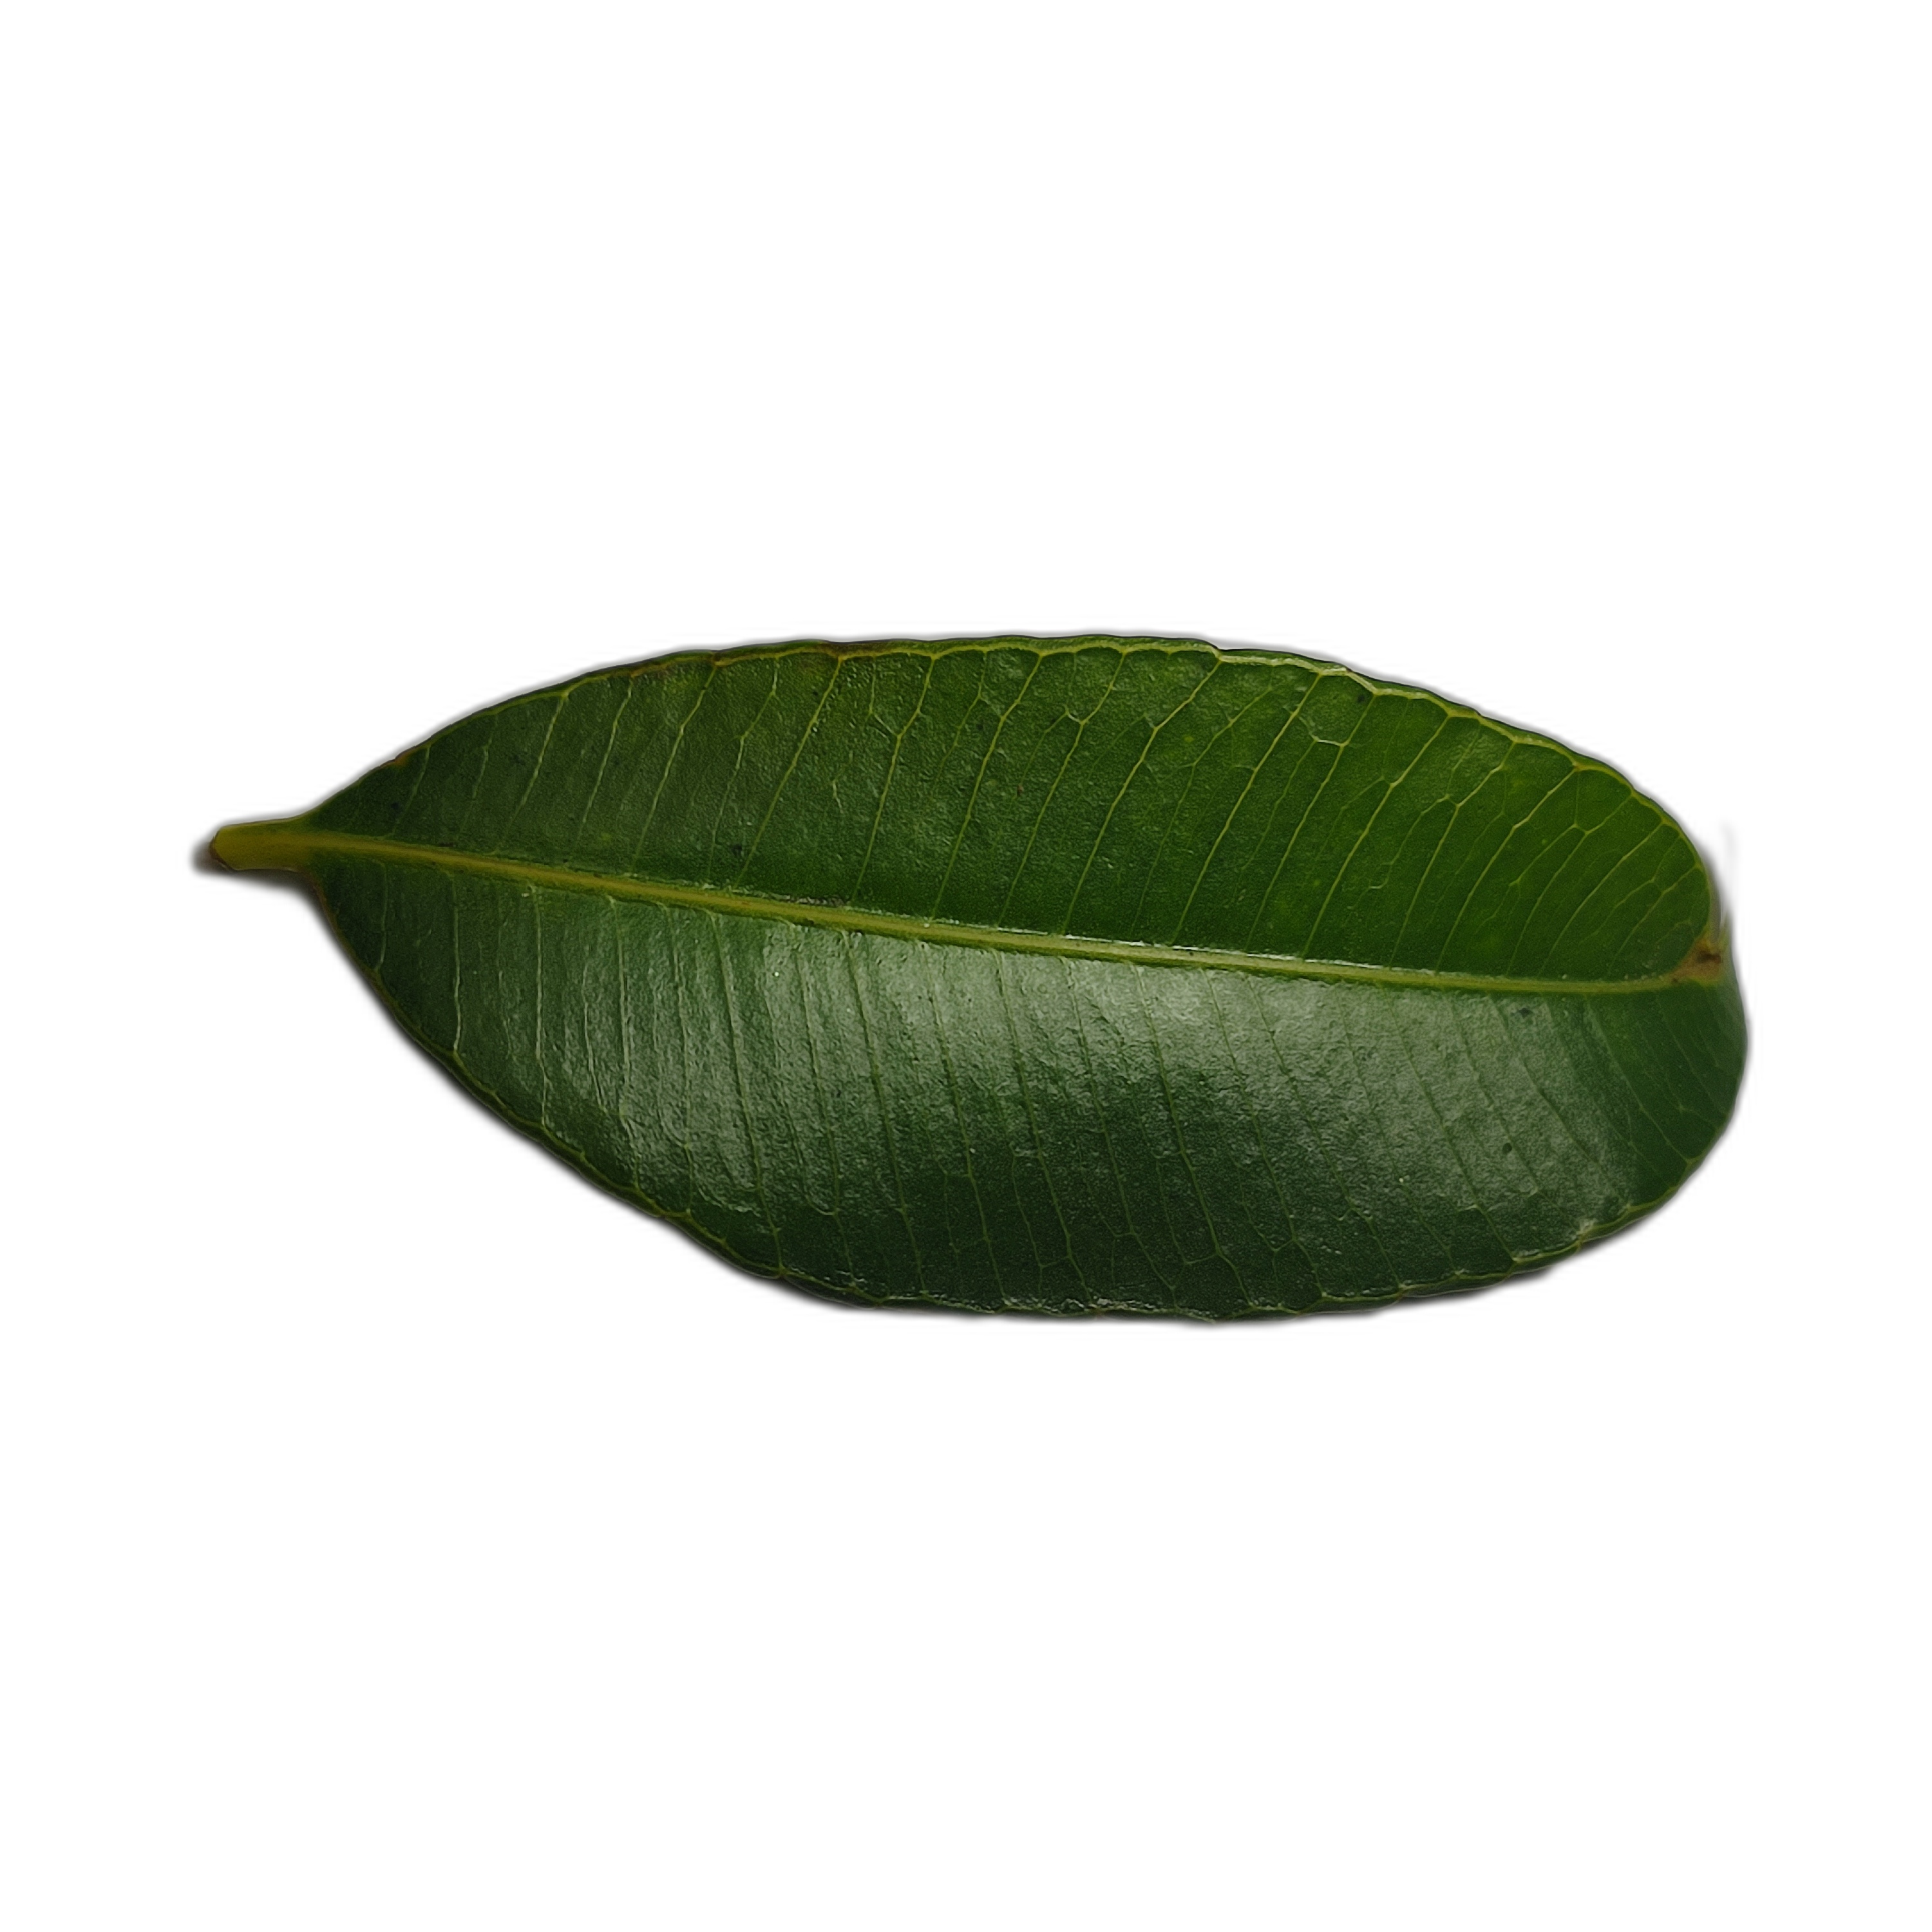
Label: healthy